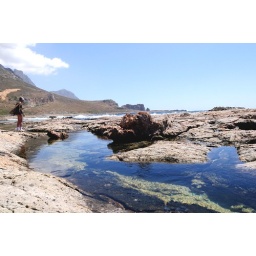
Actually, this is not the lagoon itself but the rocks around it, with multi-coloured crystal-clear water between them.